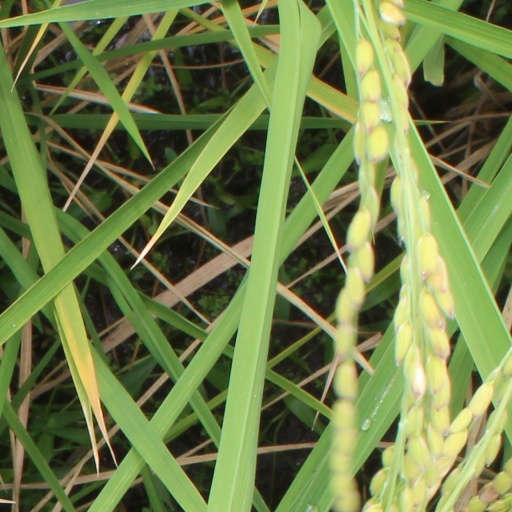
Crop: rice